Samuel Wilks

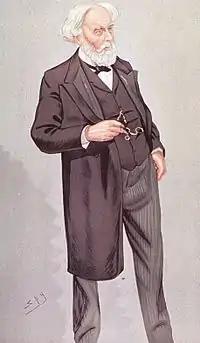
Samuel Wilks depicted by Spy in Vanity Fair, October 1892

Among his many services and honors, Wilks was elected a Fellow of the Royal Society in June 1870; was president of the Pathological Society (1881–1882); president of the Neurological Society (1887); member of the Senate of the University of London (1887–1900); member of the General Medicine Council (1887–1896) and president of the Royal College of Physicians (1896–1899). He was named Physician Extraordinary to Queen Victoria in 1897. The following year he was created a baronet, of Grosvenor Street in the Parish of Saint George Hanover Square in the County of London.